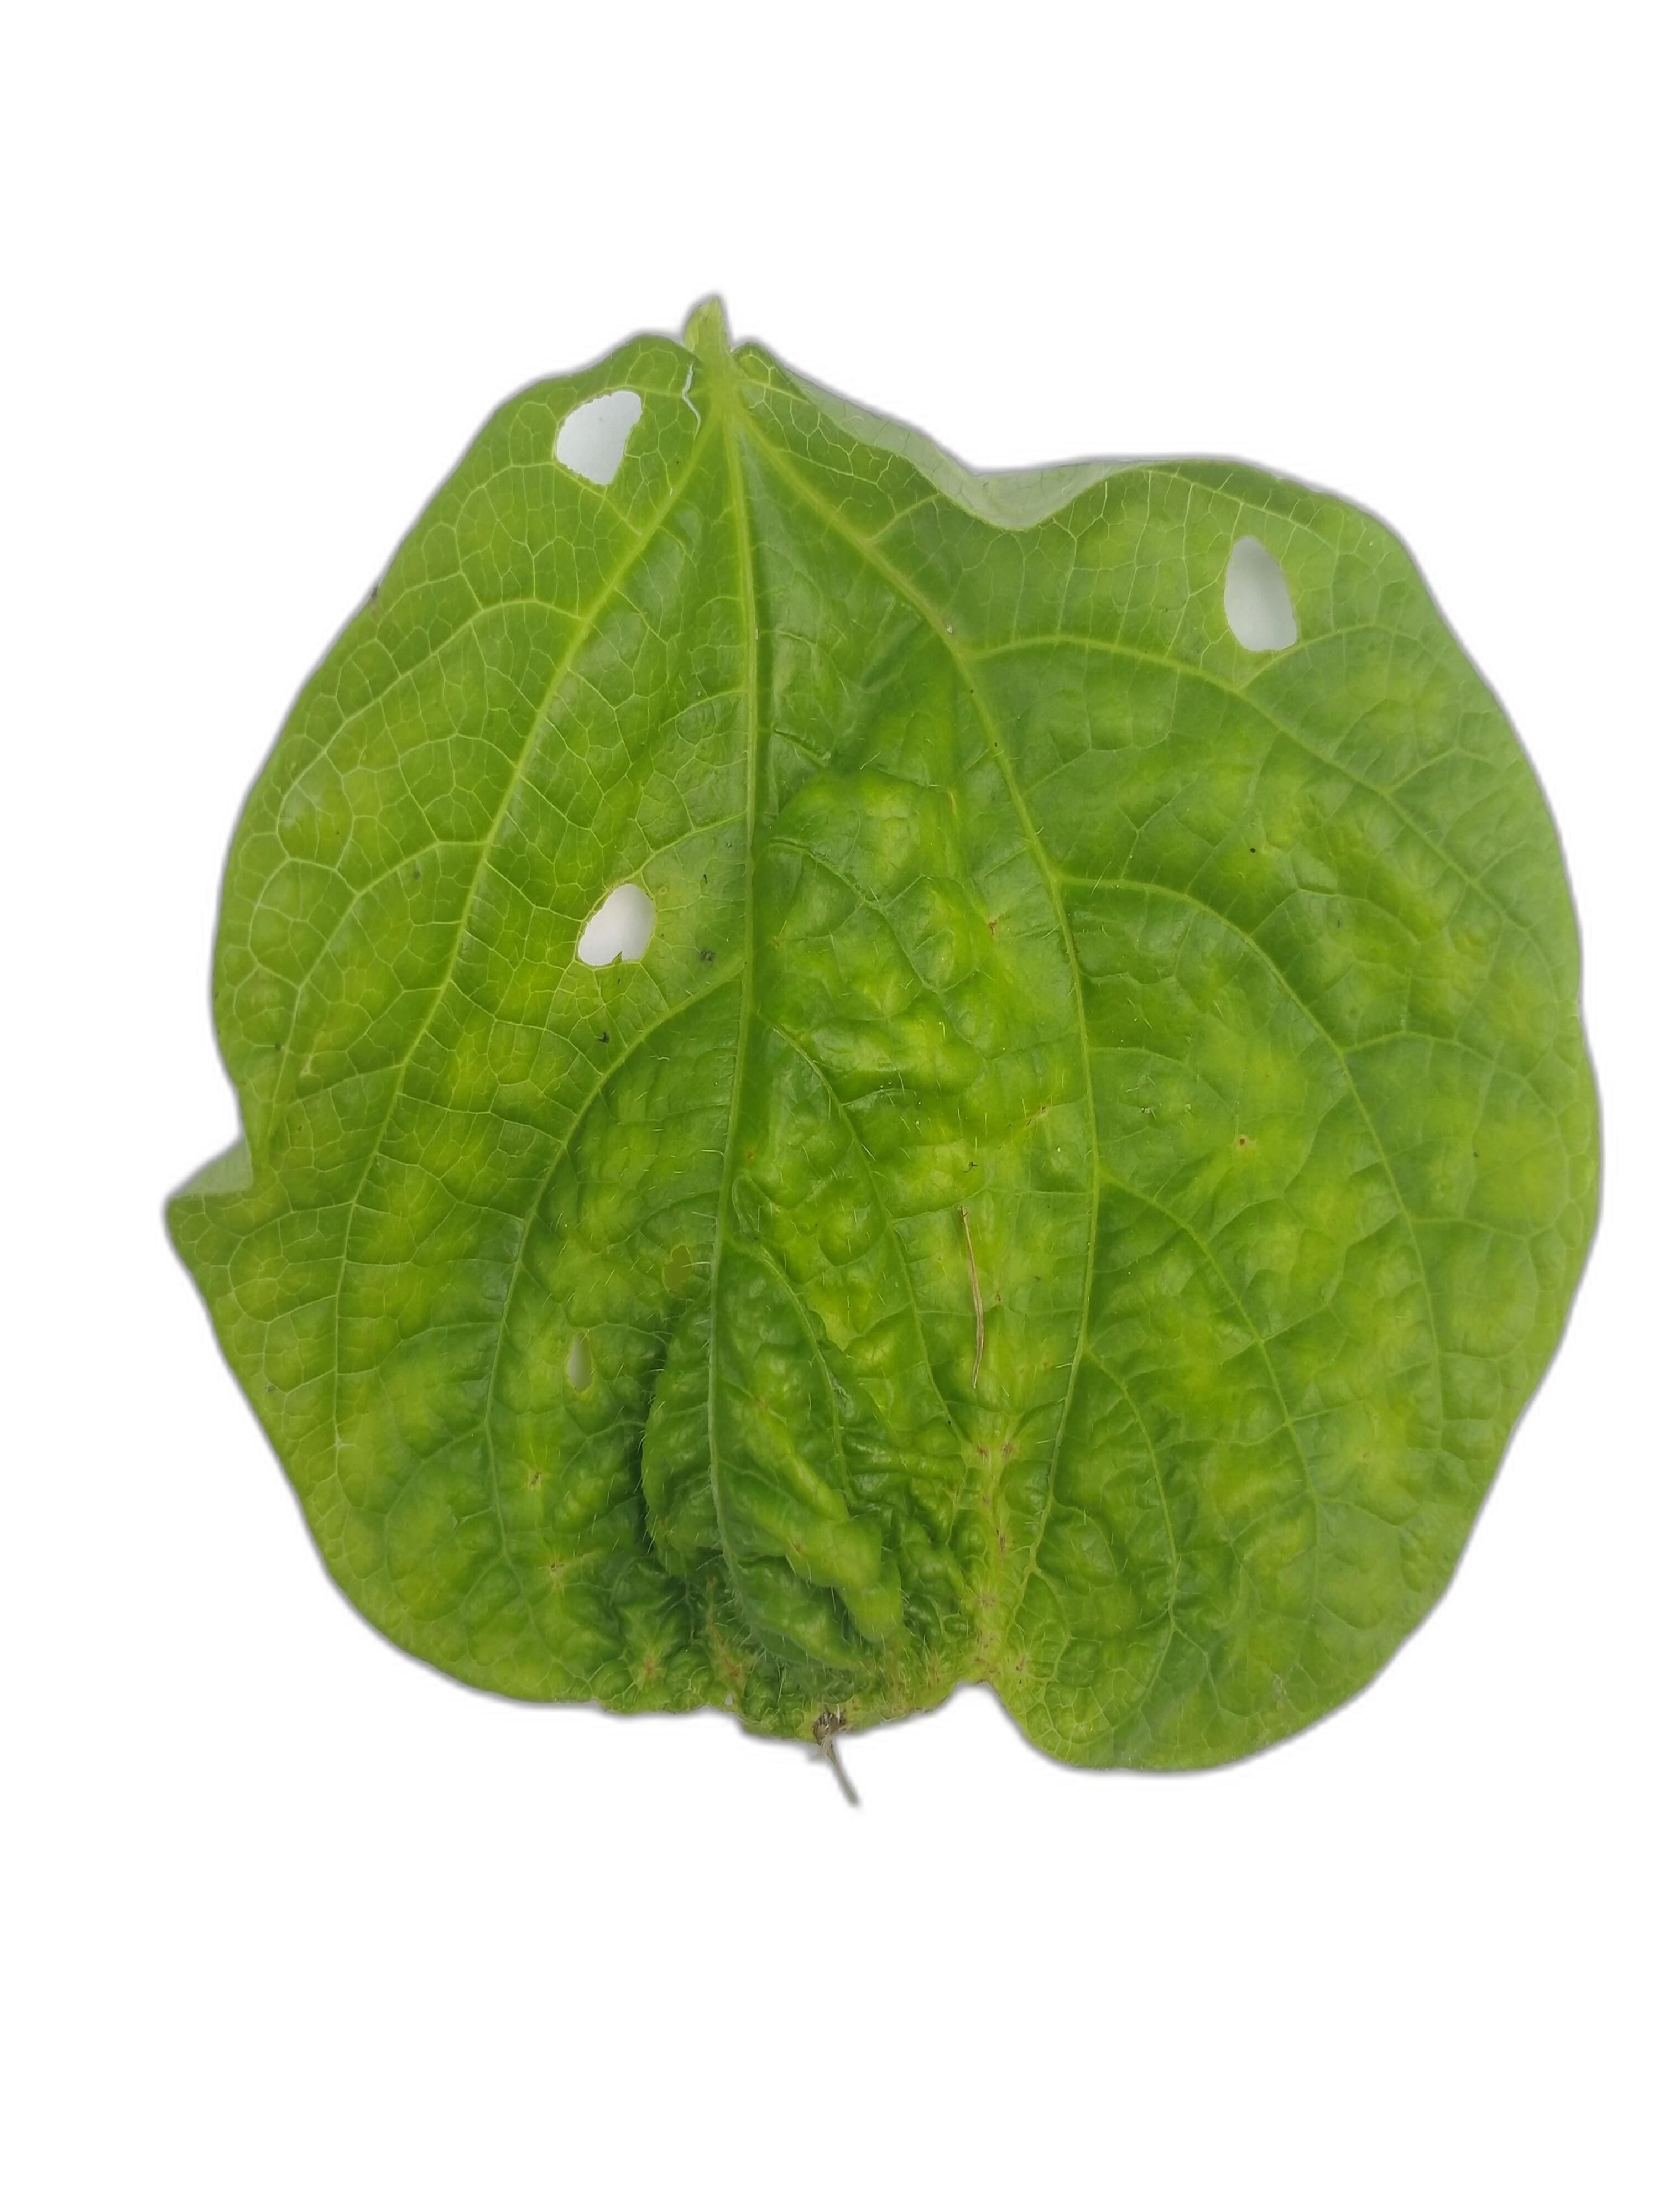
Label: Leaf Crinkle